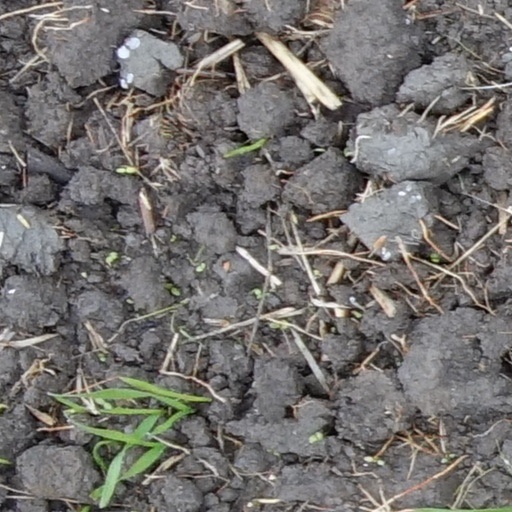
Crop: wheat